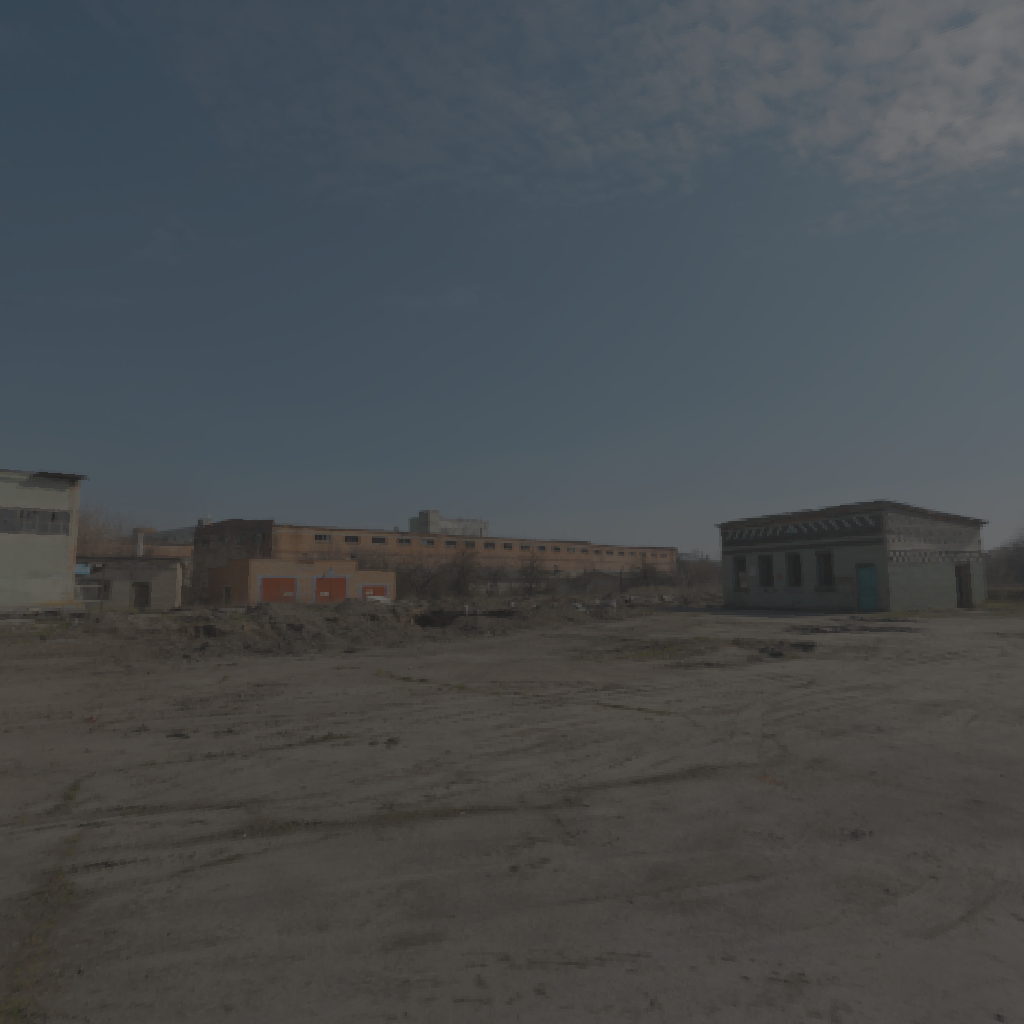
scene-linear HDR photo, Abandoned Tank Farm 03, outdoor, with visible sun, sun, parking, abandoned, asphalt, backplates, skies, urban, midday, partly cloudy, high contrast, natural light, high dynamic range, physically based lighting